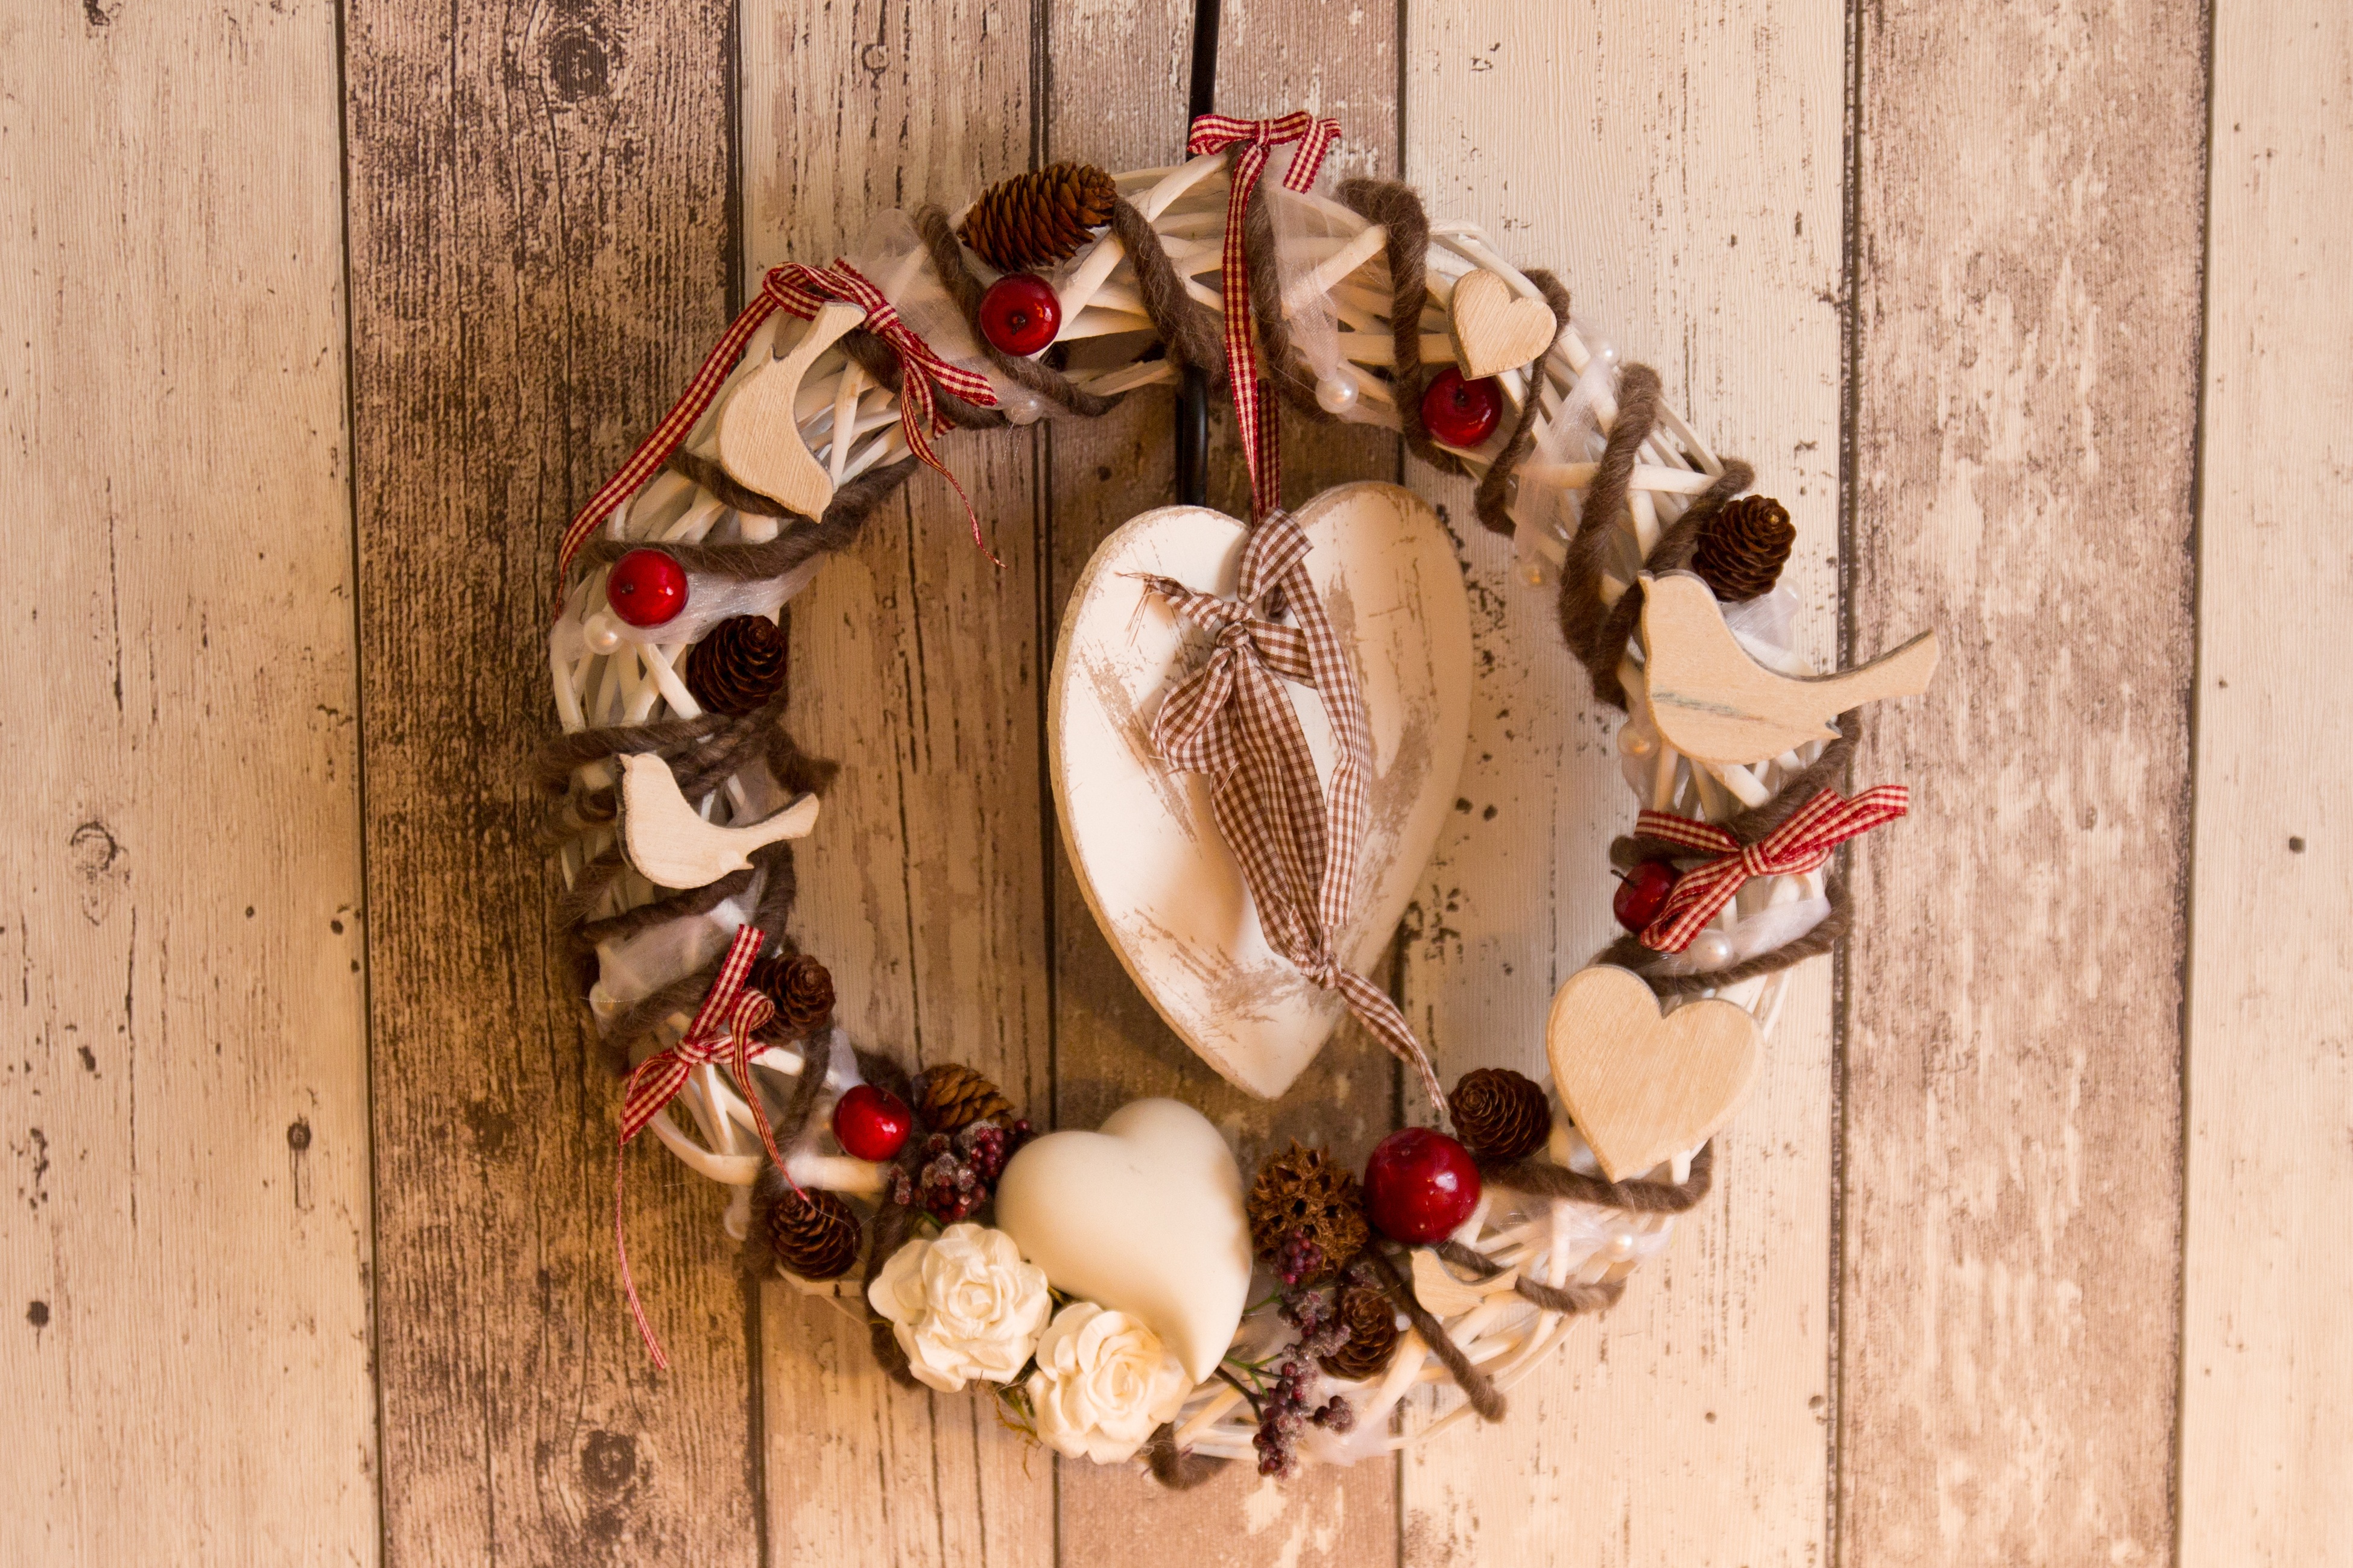
wood, vintage, flower, live, heart, decoration, red, christmas, decor, wreath, christmas decoration, set up